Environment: real
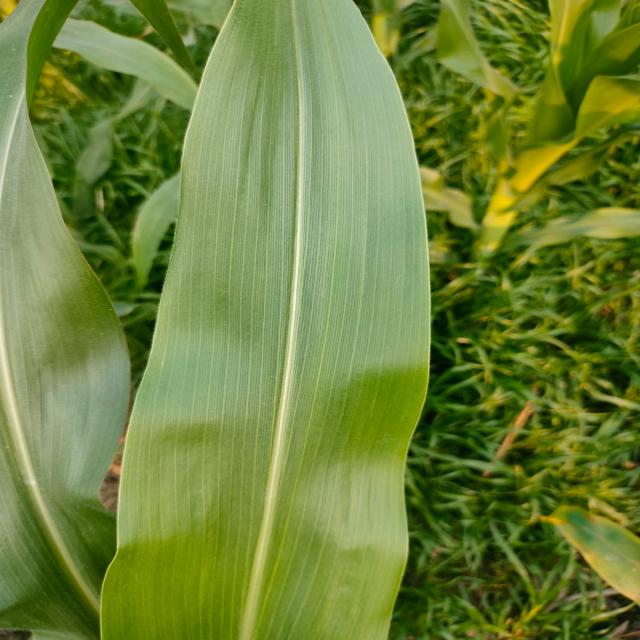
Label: healthy